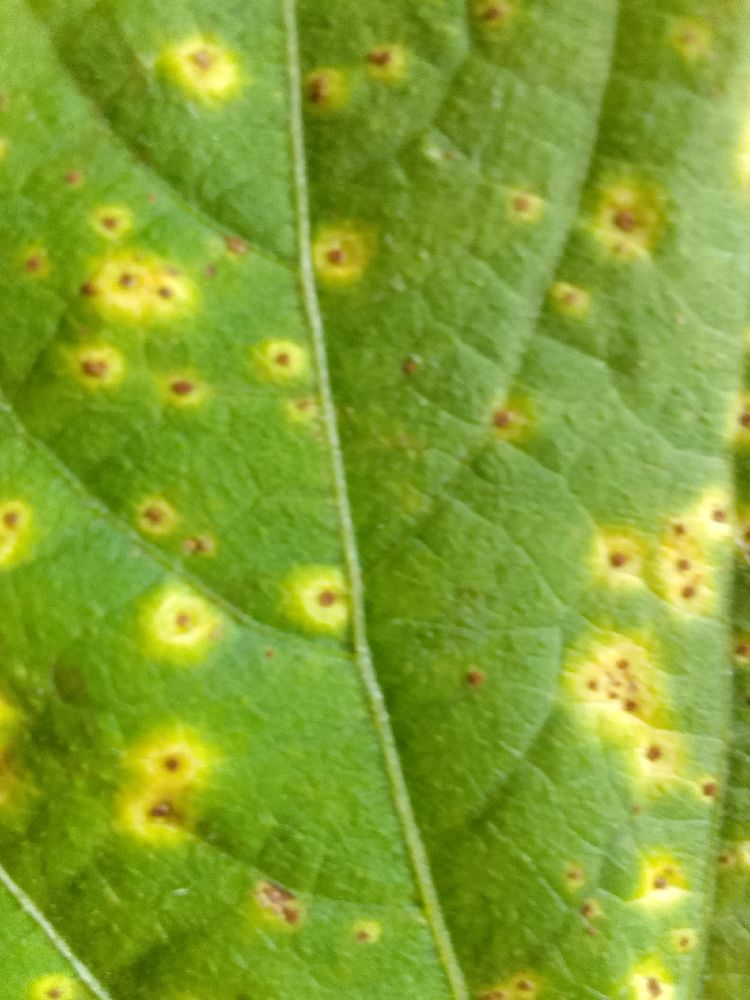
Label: rust